Tae-ji Choi

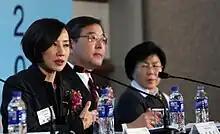
Tae-ji Choi (left), 2013

She was appointed as the 6th artistic director of the Korea National Ballet in 2008. She was born in Kyoto, Japan, and performed as a dancer there from 1968 to 1980. Her first performance for the Korea National Ballet was "Scheherazade", in 1983 (where she performed as guest dancer).